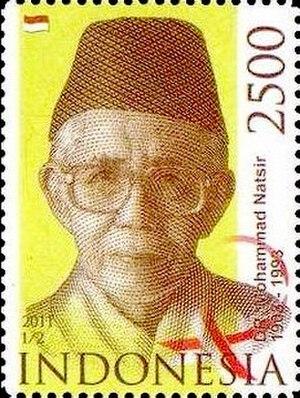
Mohammad Natsir est un homme d'État, Premier ministre d'Indonésie, du 5 septembre 1950 au 26 avril 1951, sous la présidence de Soekarno. Il a également été ministre des communications.